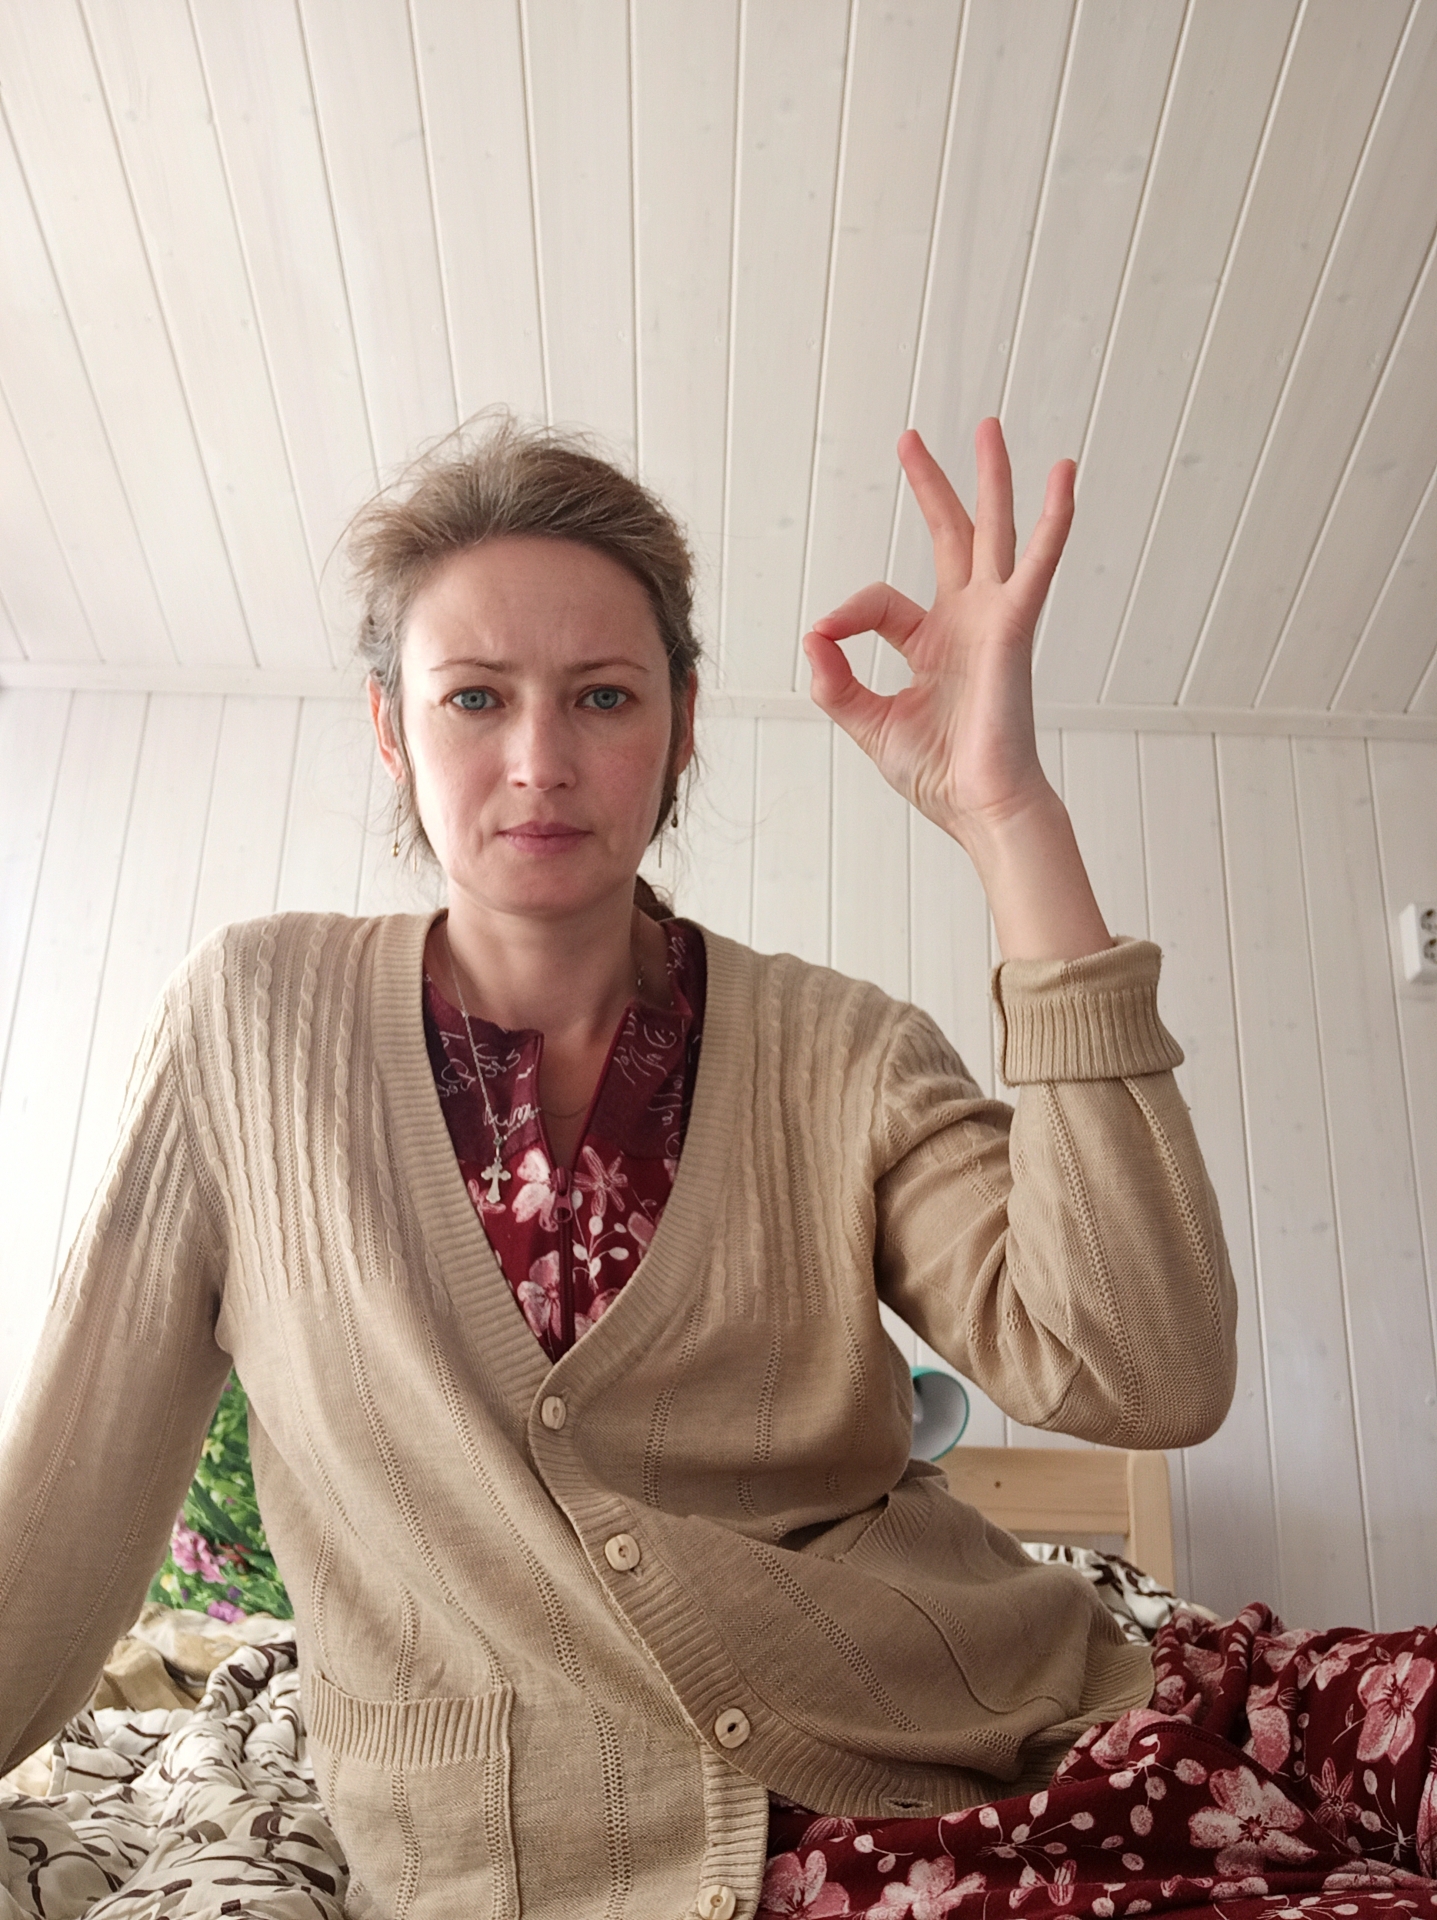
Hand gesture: ok